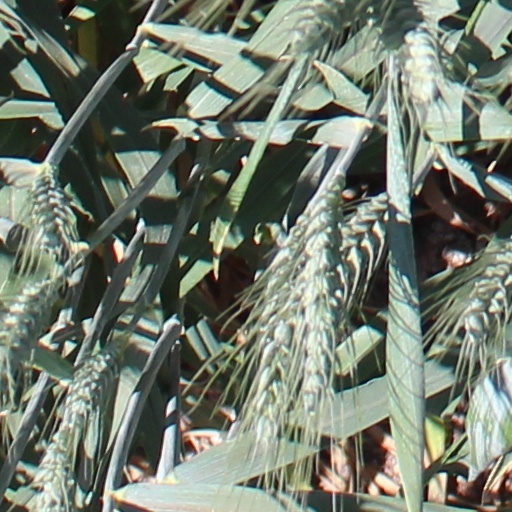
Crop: wheat